Monongahela, Pennsylvania

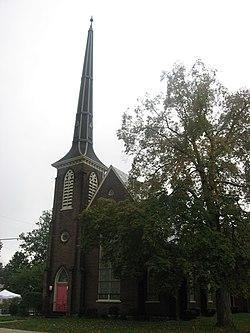
Bethel African Methodist Episcopal Church of Monongahela City

Monongahela was founded in 1769 on a tract of land near the confluence of Pigeon Creek and the Monongahela River. It is the oldest settlement in the Monongahela River Valley and most likely the oldest in Washington County. The word Monongahela is Native American in origin, meaning "falling banks". The Monongahela tribe was also indigenous to the area prior to the settlement of the city.